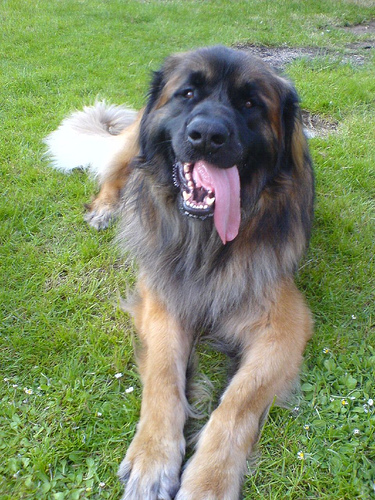
Breed: leonberger